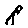
Label: 8